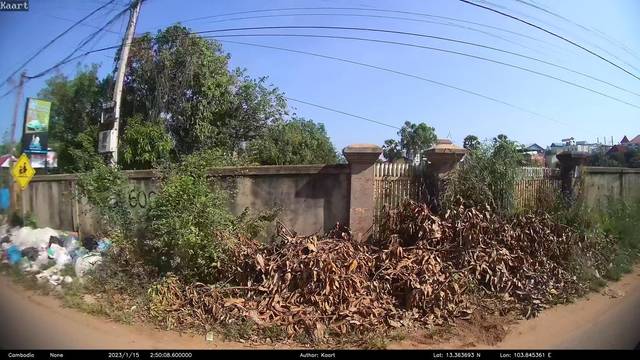
Region: Cambodia
Coordinates: 13.364, 103.845